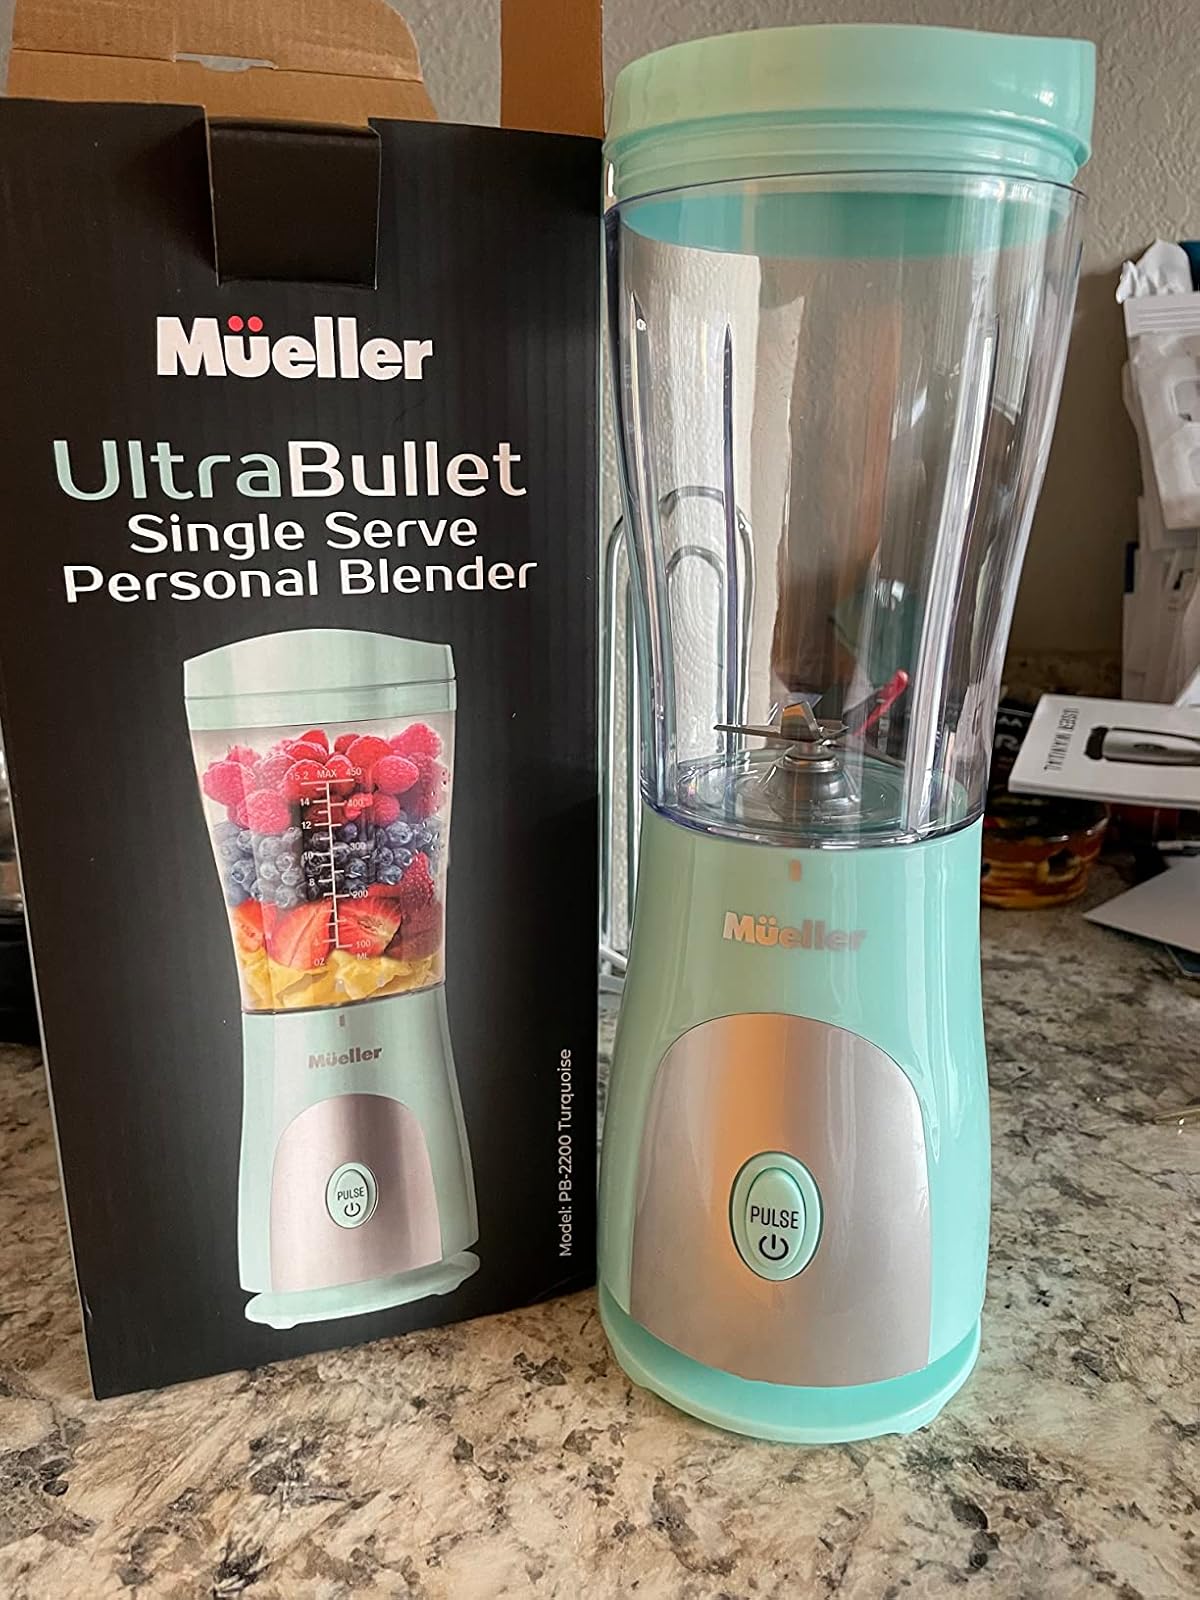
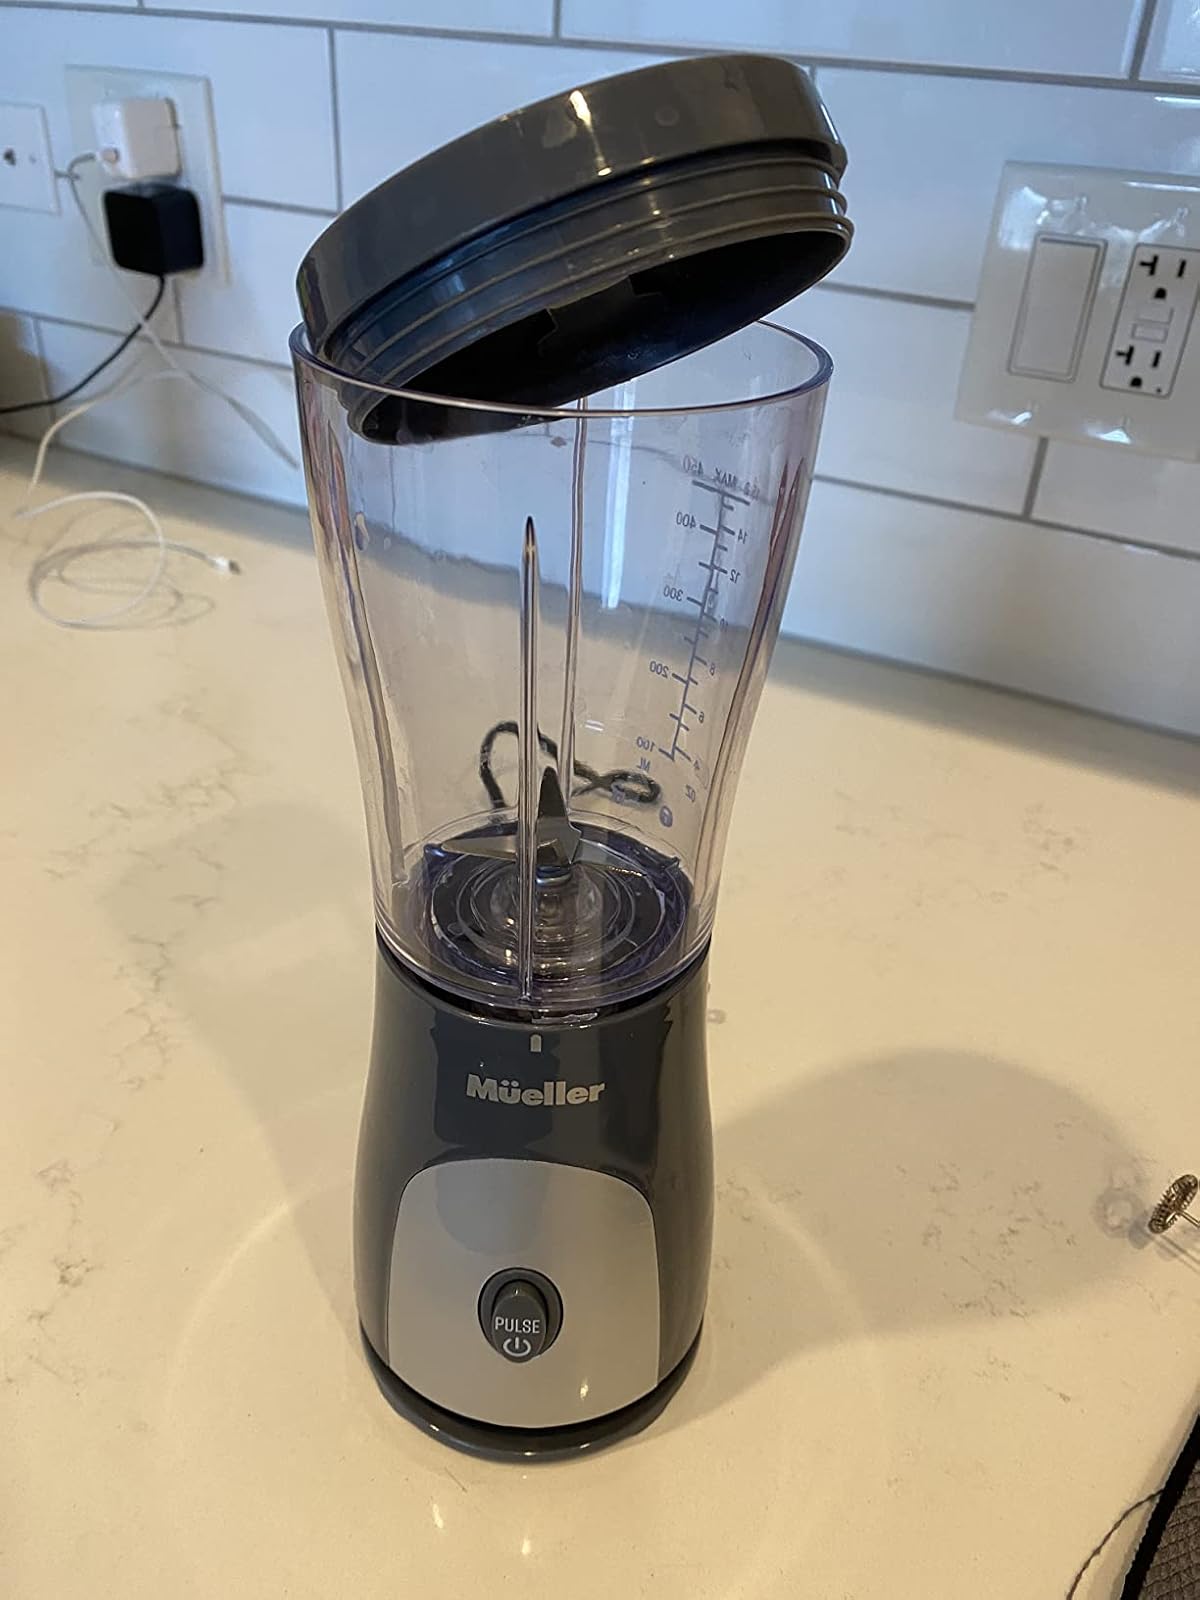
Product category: items_blender
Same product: no